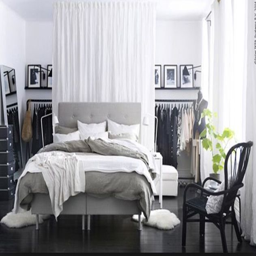
the idea of having a sort of walk in closet behind your bed